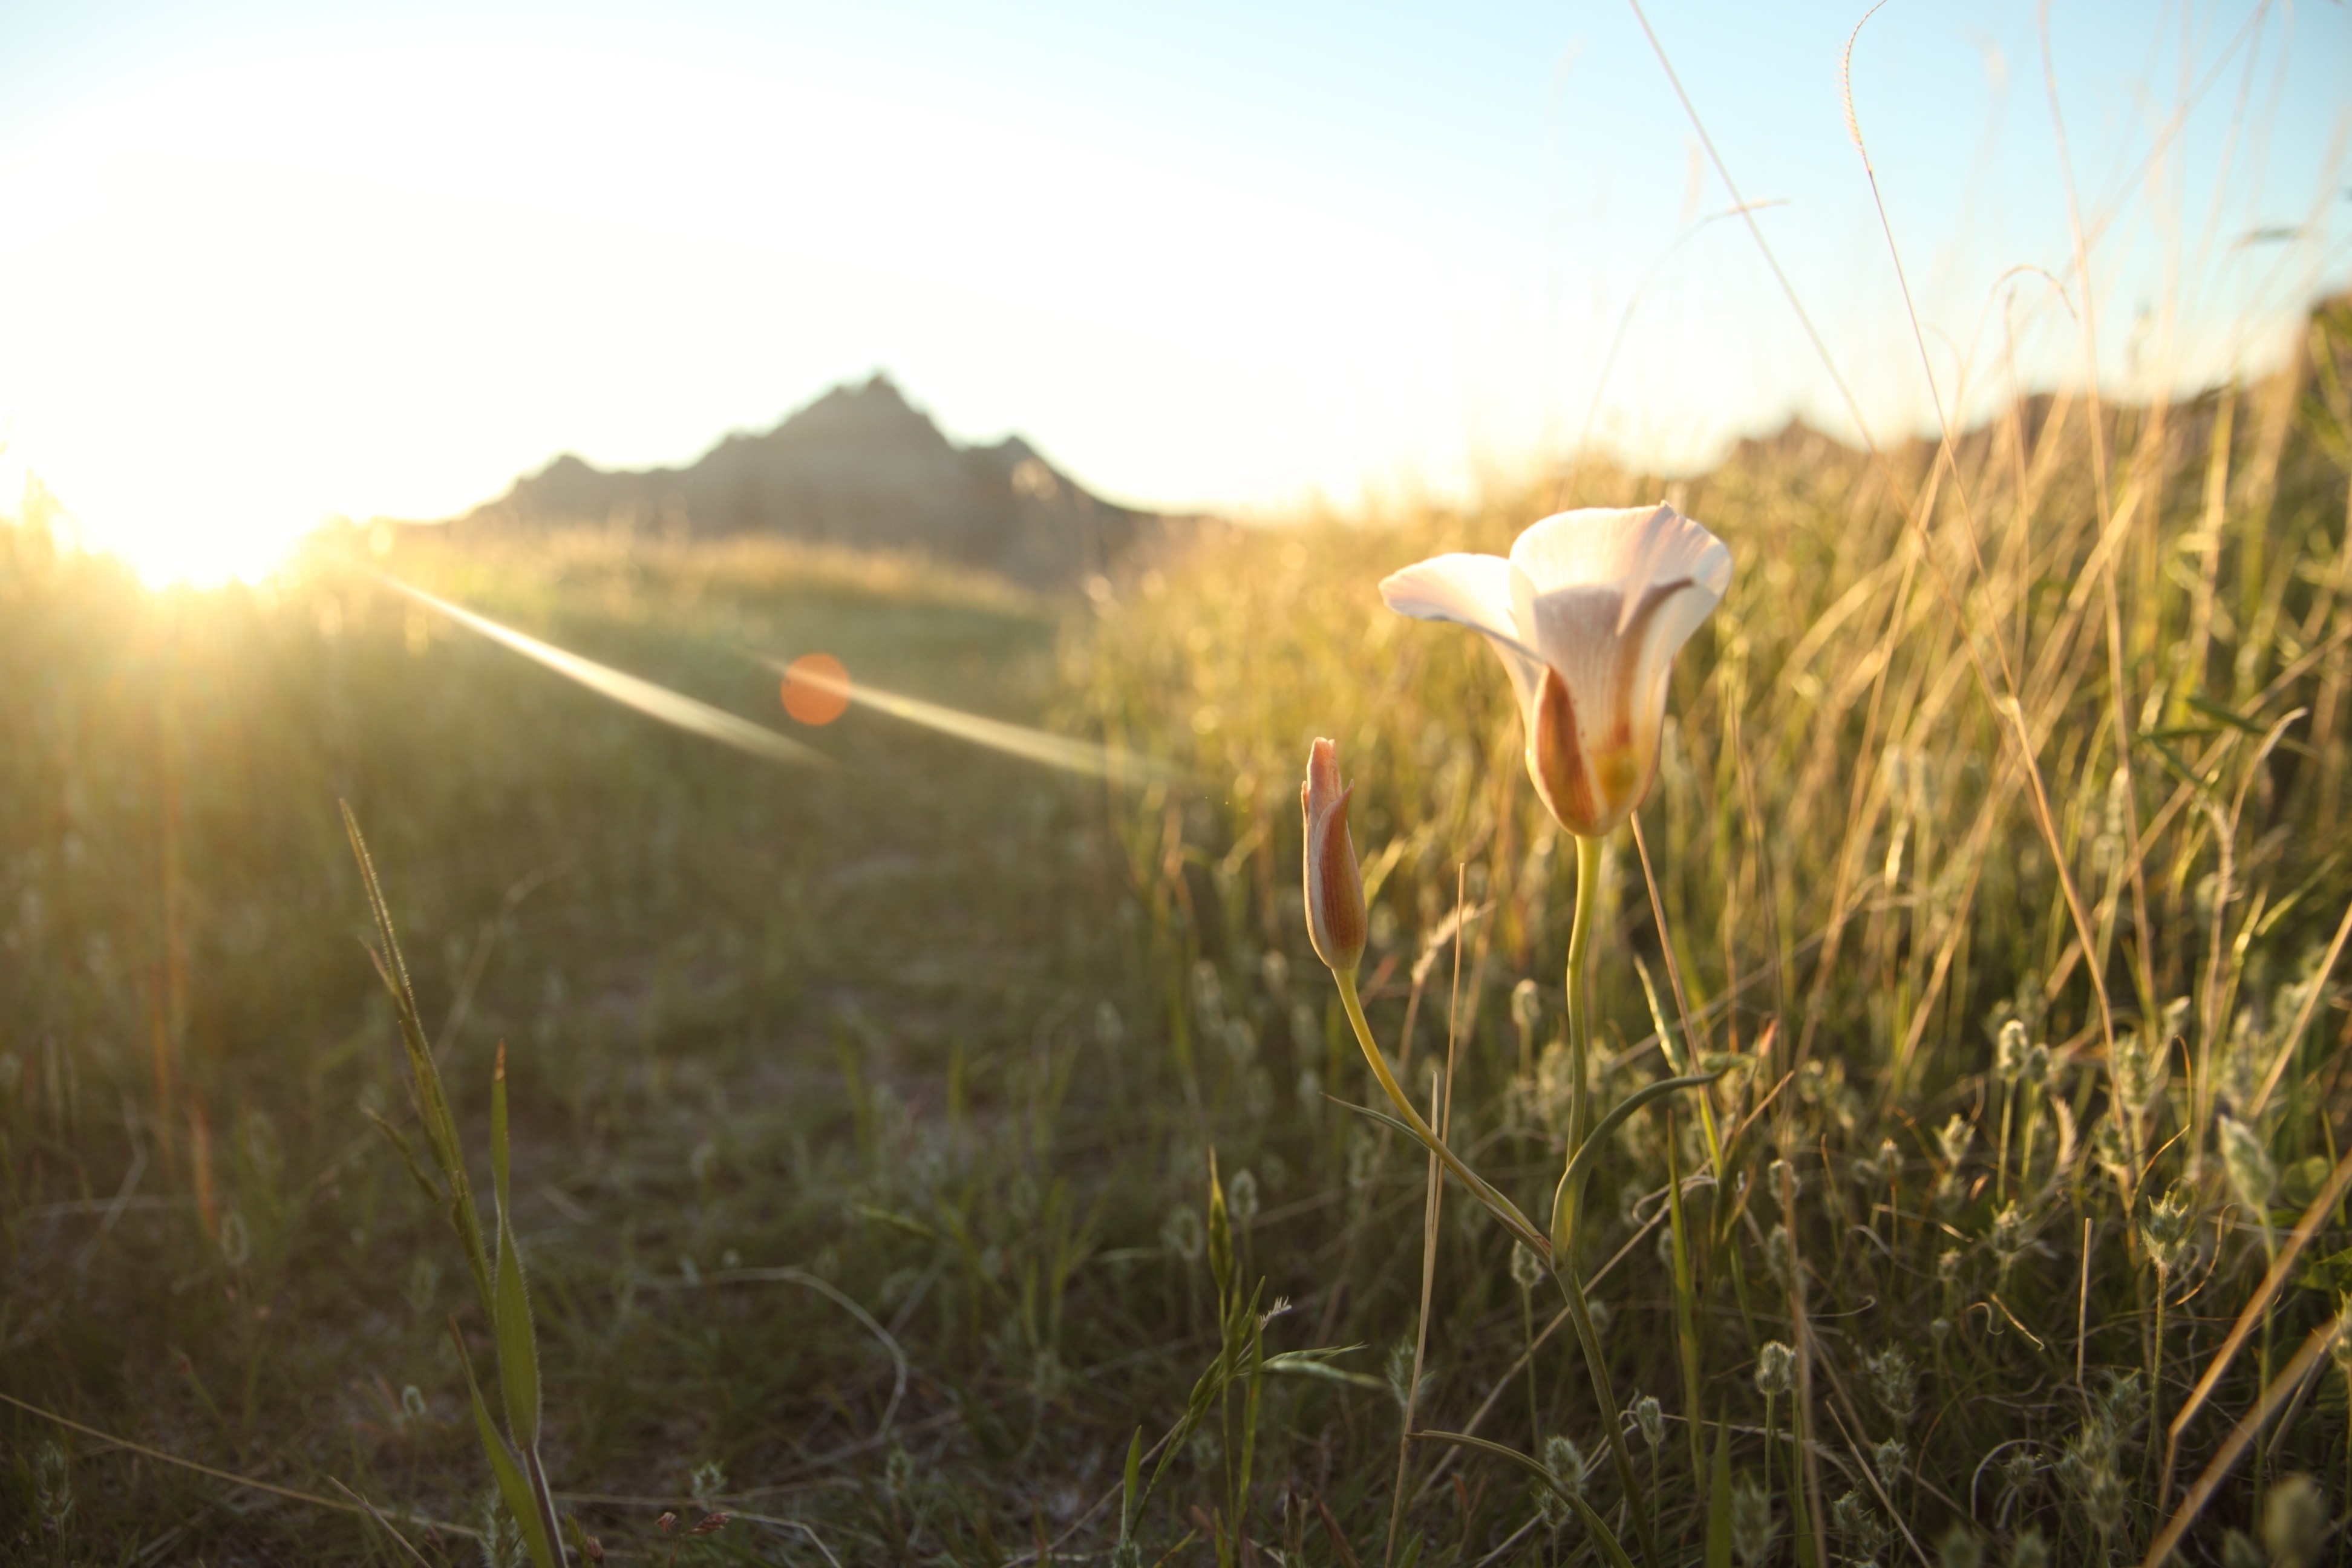
grass, field, meadow, prairie, sunlight, morning, flower, food, crop, agriculture, grassland, habitat, grass family